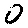
Label: 0